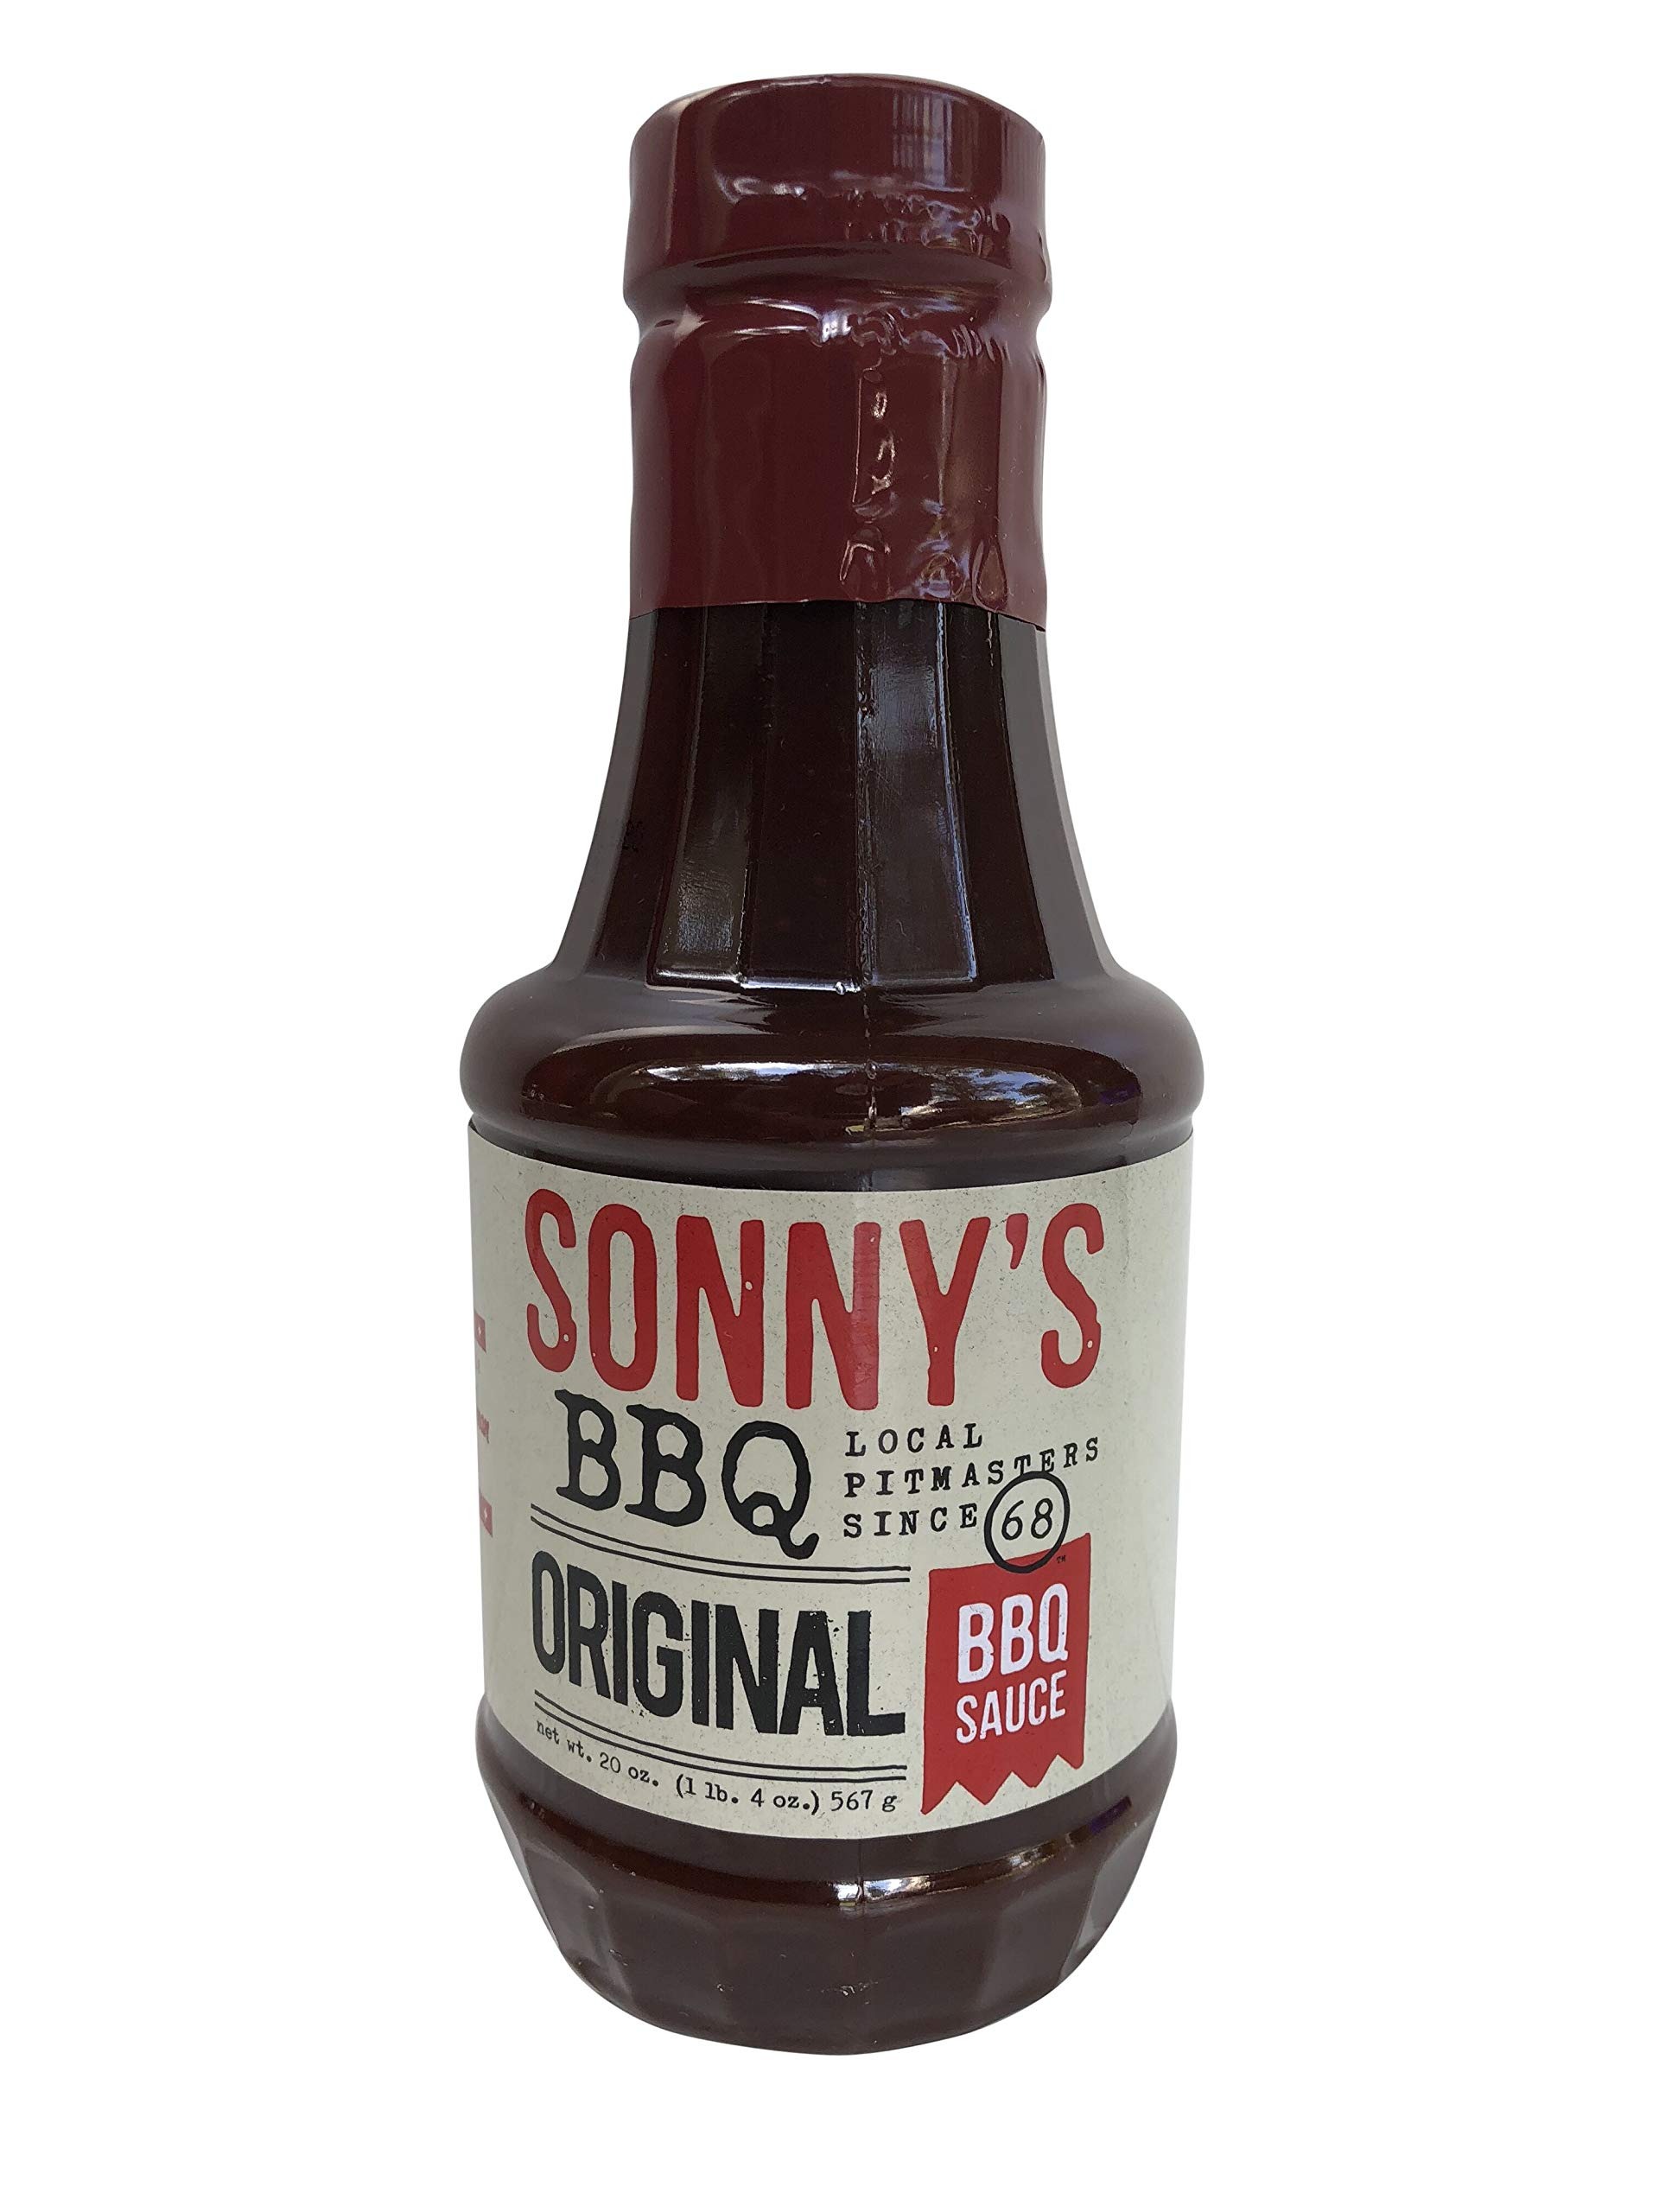
Item Name: Sonny's Real Pit BAR-B-Q Authentic Sizzlin' BBQ Sauce 2 - 20 oz Bottles
Bullet Point: Kosher
Product Description: Local pitmasters since 68. Original pitmaster Sonny Tillman. Tested recipe. www.sonnysbbq.com.
Value: 40.0
Unit: ounce

Price: 6.14